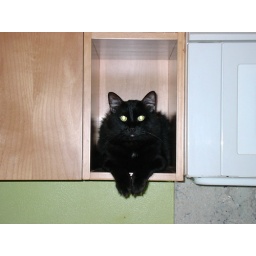
Taken fall 2006. Squeaks finds that he just fits in the narrow shelf next to the microwave